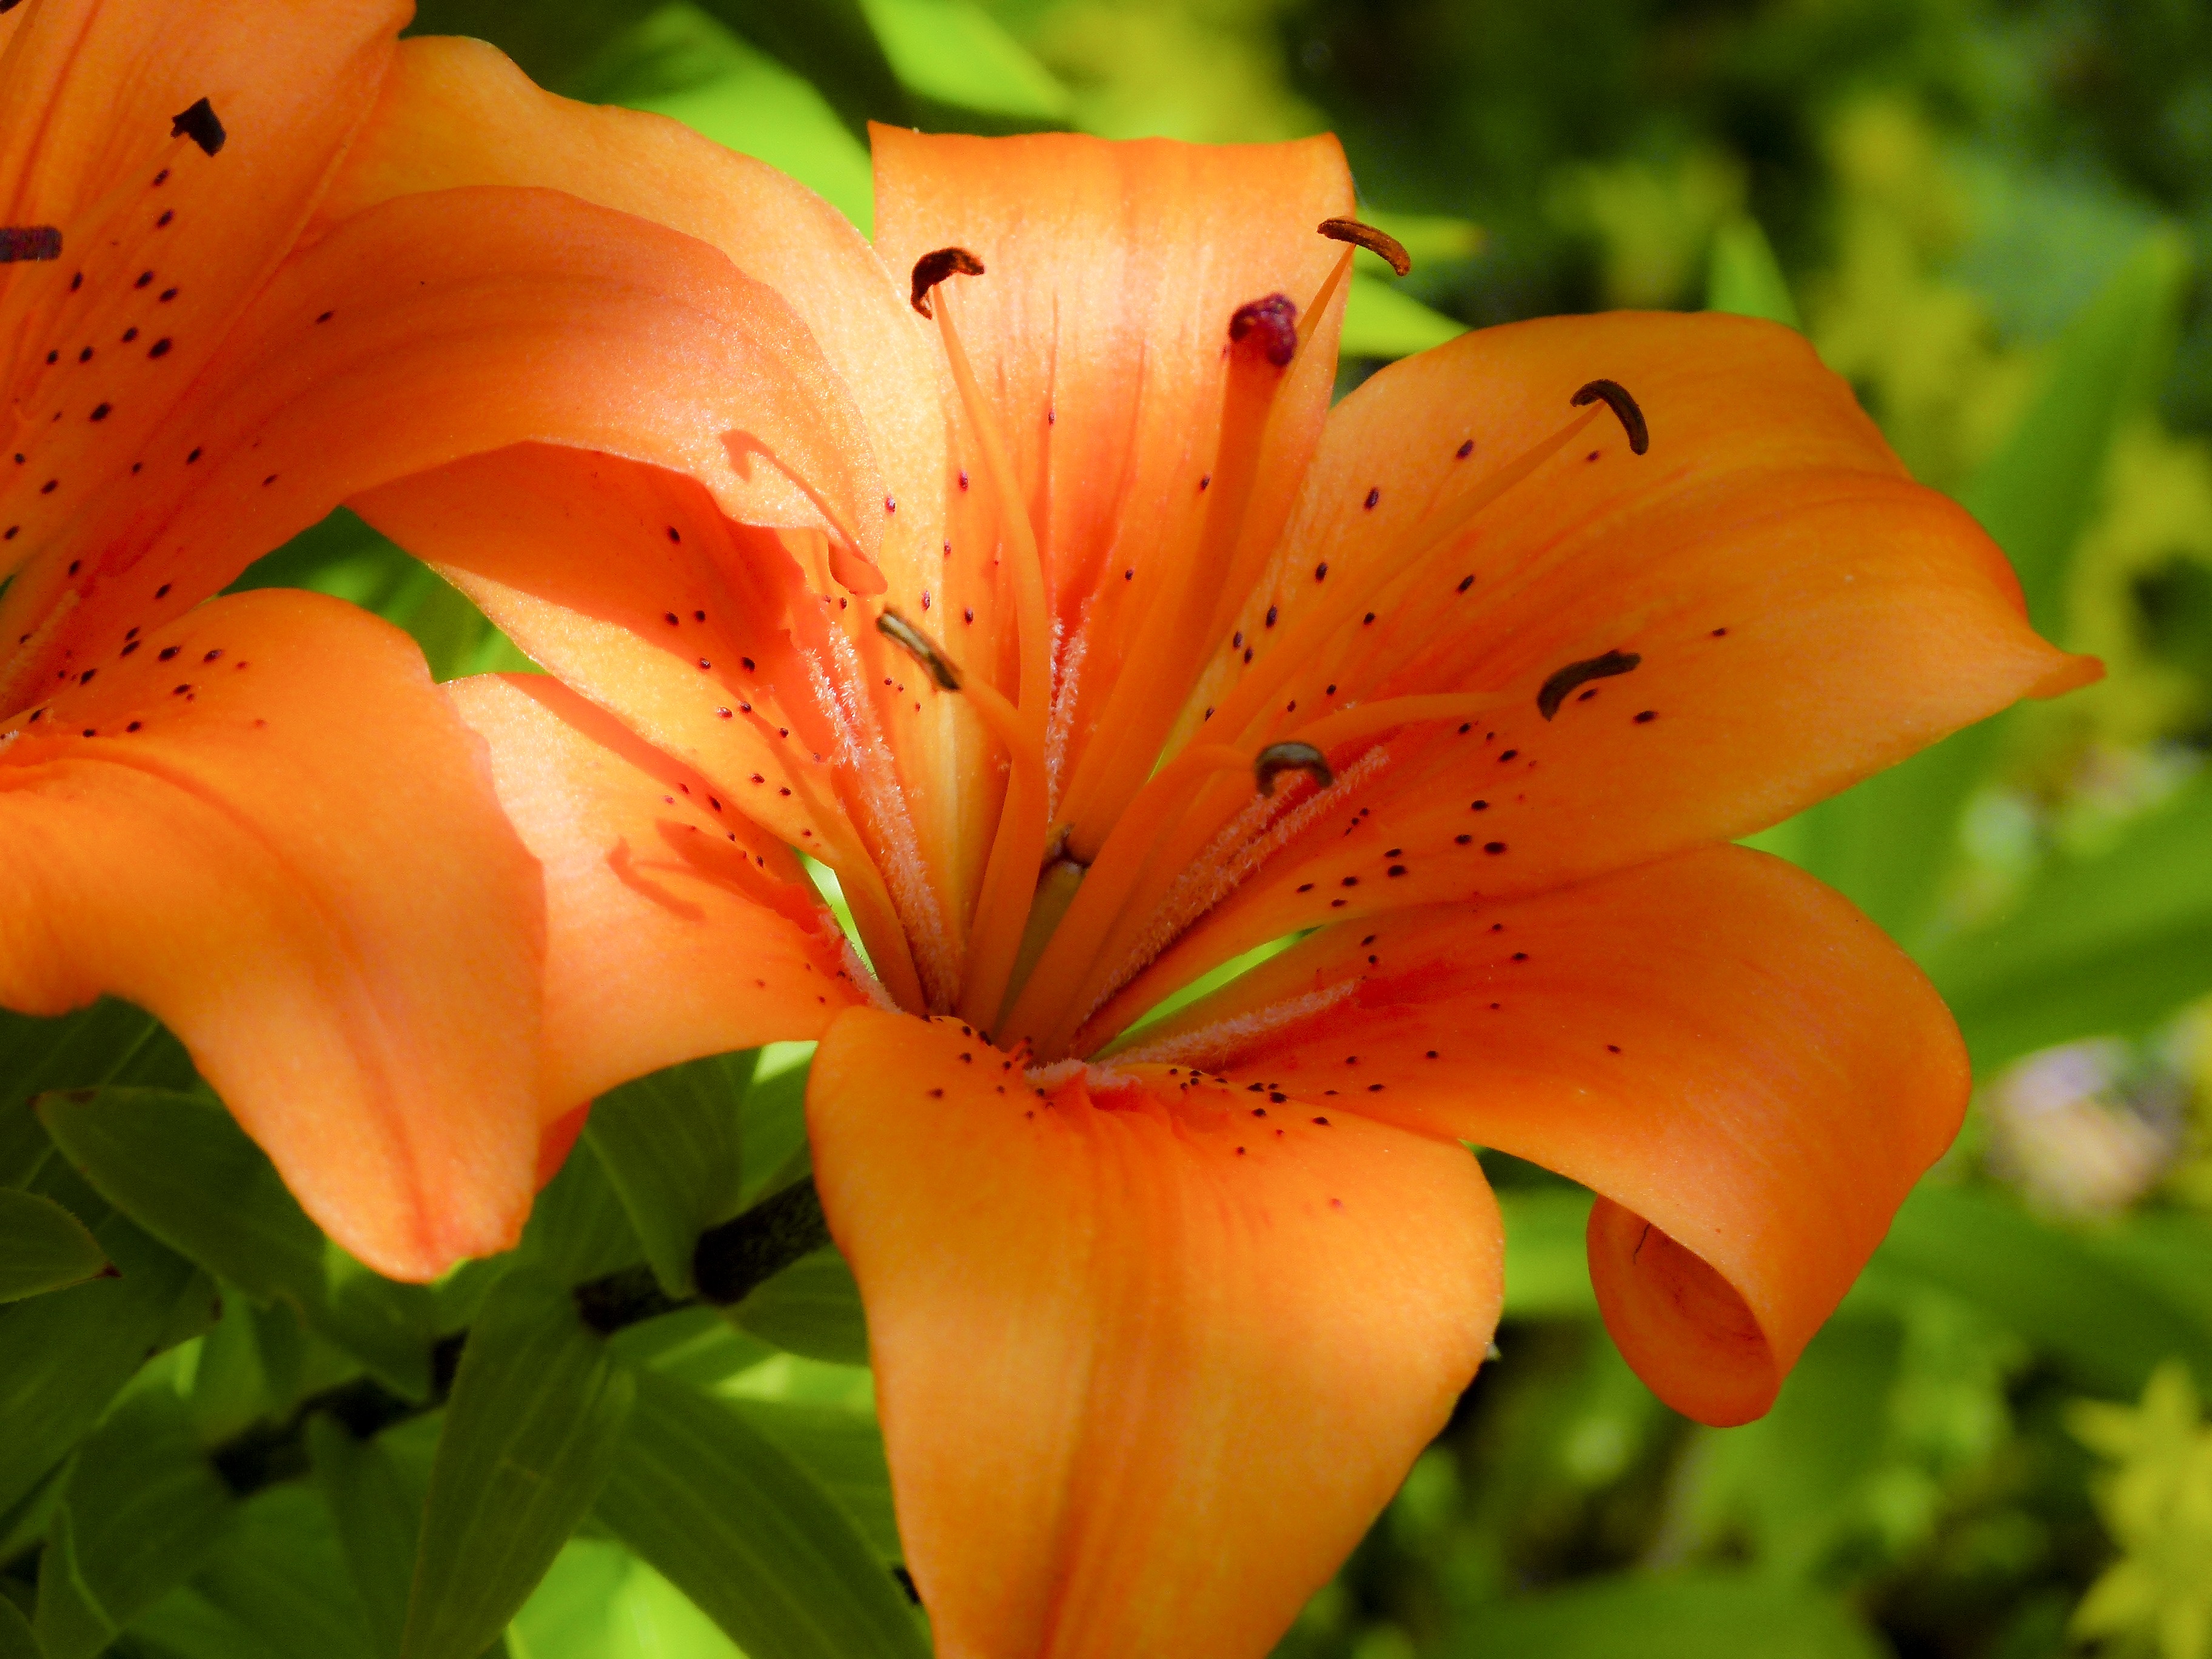
nature, plant, flower, petal, bloom, summer, orange, pollen, macro, garden, flora, season, wildflower, close up, beautiful, lily, daylily, macro photography, lily family, orange daylily, orange lily, lilium bulbiferum, feuerlilie, plant stem, alstroemeriaceae